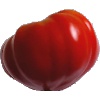
Label: Tomato 3